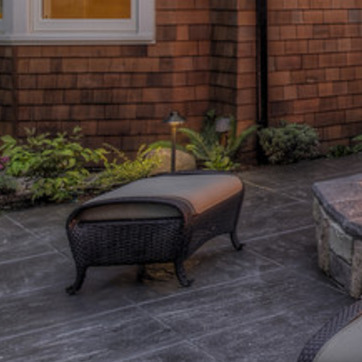
Material: leather